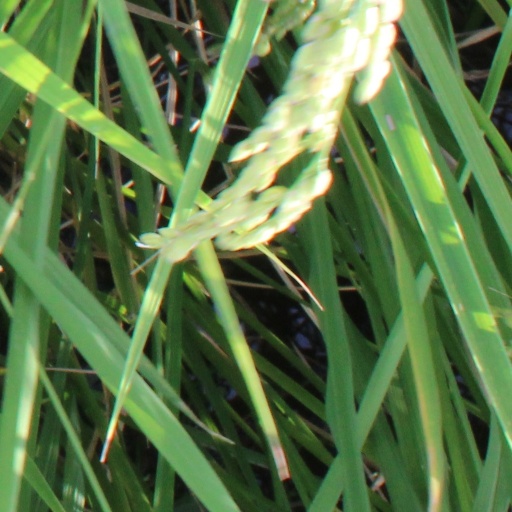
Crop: rice